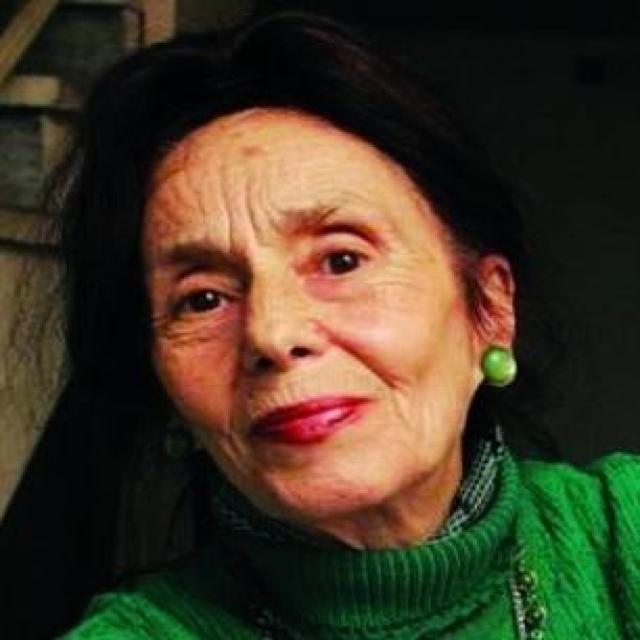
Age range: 65+